Bolesław Bierut

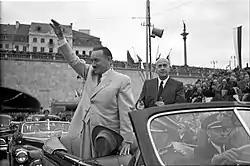
Bolesław Bierut and Józef Cyrankiewicz during the opening of the Warsaw W-Z Route, 2 July 1949

On 1 June 1987, a factory in Skierniewice was given Bierut's name, which was likely the last such outcome. In 1989, the University of Wrocław got its old name back, Bierut's monument in Lublin was taken down, and soon all the mention of Bierut was removed from public space. However, memorials dedicated to countless many public and other figures and groups, judged compromised by their activities or connections with the communist regime, as well as other objects and names, including monuments of Soviet World War II soldiers or Polish Eastern Front soldiers, met the same fate.